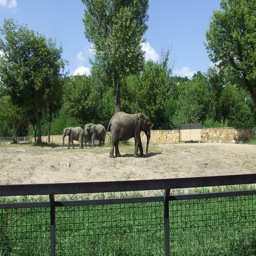
A group of large elephants on a field.
a couple of elephants walk in a caged area
there are many elephants together at a zoo
Several elephants walking around the huge zoo pen
Three elephants walking in a fenced area next to a forest.